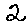
Label: 2